Bunhwangsa

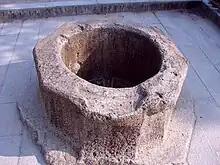
Bunhwangsa Hogukyongbyeoneojeong

Located at the temple complex is a well called Hogukyongbyeoneojeong or Samnyongbyeoneojeong from the Silla period. The well's octagonal upper part extends above the ground 70 cm/27.6 in height while the lower part of the well is cylindrical. The structure of the well represents Buddhism's essence.